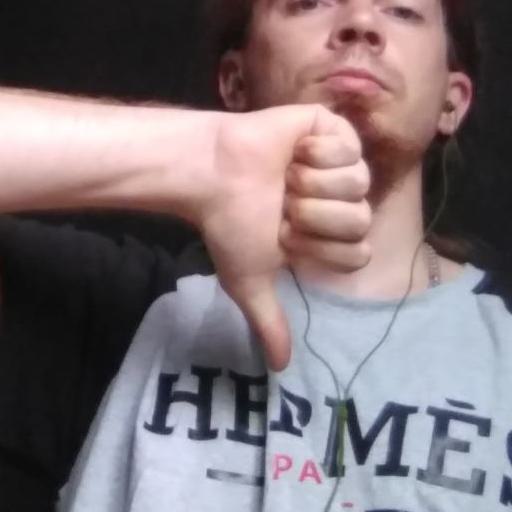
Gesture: dislike